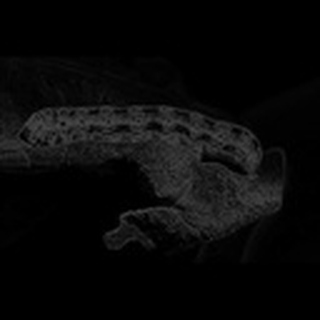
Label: cotton_army_worm